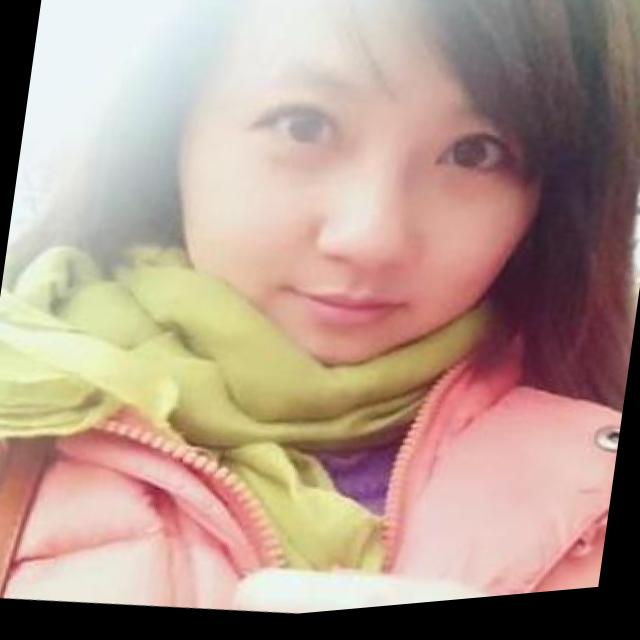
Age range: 21-44